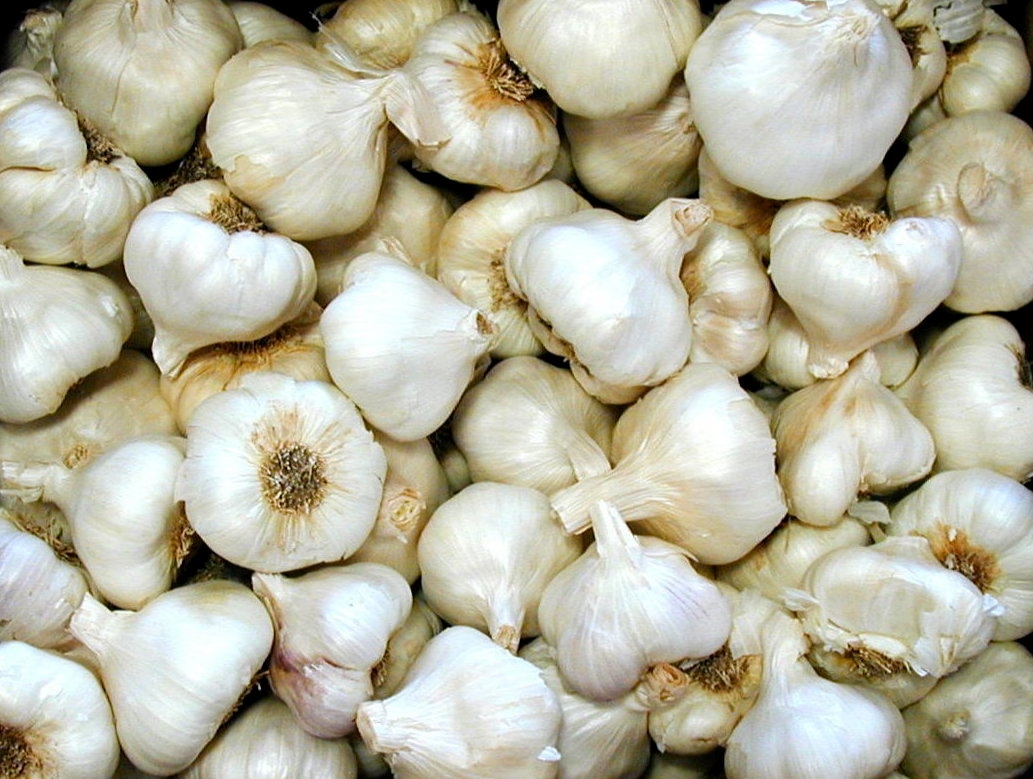
Label: garlic